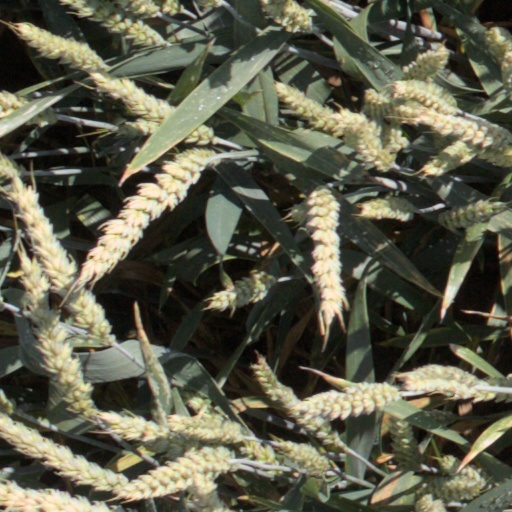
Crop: wheat